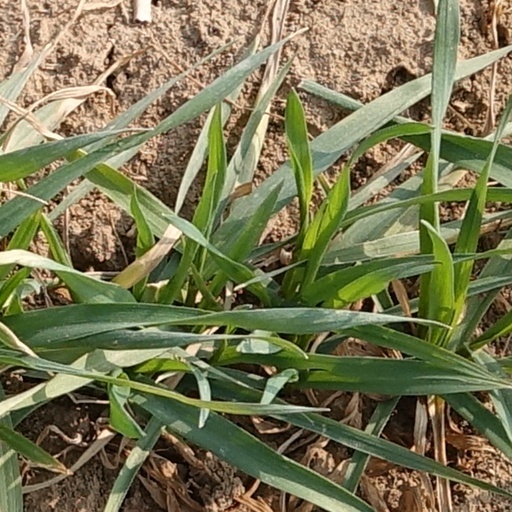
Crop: wheat